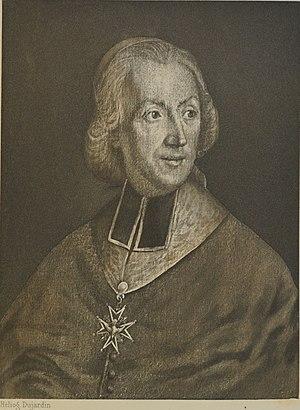
Cardinal Loménie de Brienne par Joseph Perrin.
Cette page concerne l’année 1787 du calendrier grégorien.